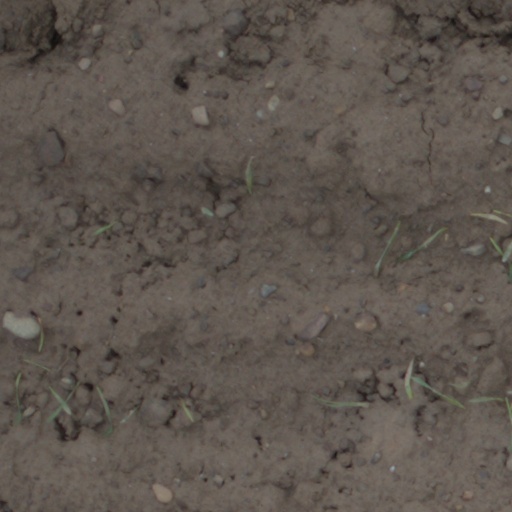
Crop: wheat